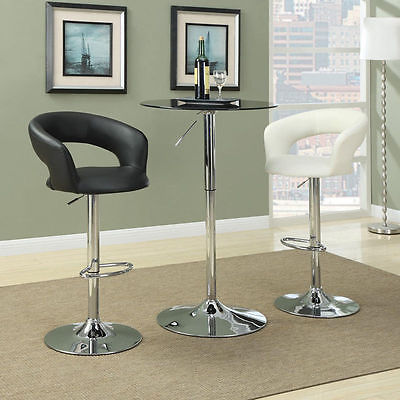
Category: table